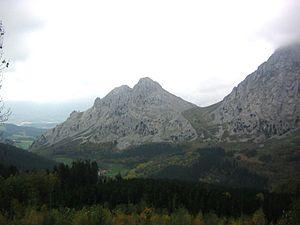
Aitz Txiki ou Astxiki, cette dernière forme étant le terme recommandé par l'Académie de la langue basque, est une montagne située dans le massif d'Anboto en Biscaye, dans les Montagnes basques. Astxiki culmine à 791 m d'altitude. Elle est entourée par des sommets plus petits comme l'Usokobetagaña, Atxurtu, Gotxarriatx, Artxua ou Sorginkobetagana ce dernier étant son pic secondaire.